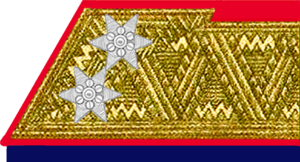
Insigne d' un Feldmarschalleutnant (Général de division) , Soutien-général et Auditeur-général en chef d' armée autriche-hongroise .
Général de division ou divisionnaire est un grade d'officier général dans plusieurs armées. Il correspond aux grades de major général et général-major dans d'autres armées. Il commande généralement une division. Il convient de noter que, dans certains pays d'Amérique latine, comme le Brésil et le Chili, le général de division correspond au grade de lieutenant général. En outre, au Japon et à Taiwan, le lieutenant général est l'équivalent du général de division. Par conséquent, il est ≪ OF-7 ≫ ou ≪ OF-8 ≫ pays dans le code de l'Otan.
Les forces terrestres impériale et royale était la force terrestre de l'empire d'Autriche-Hongrie, de 1867 à la chute de l'empire en 1918.
Feldmarschall-Leutnant est un grade militaire apparu dans l'armée du Saint-Empire romain germanique.